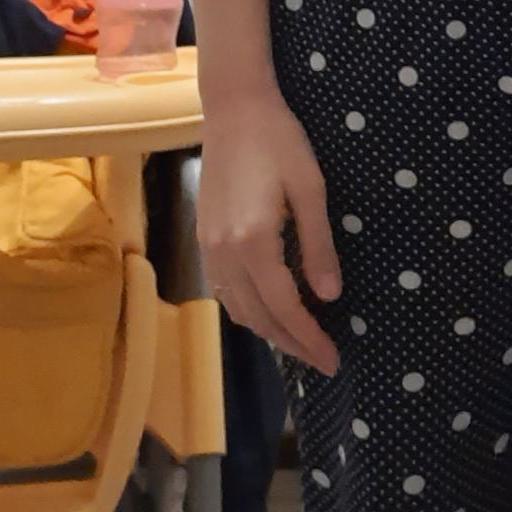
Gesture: no_gesture